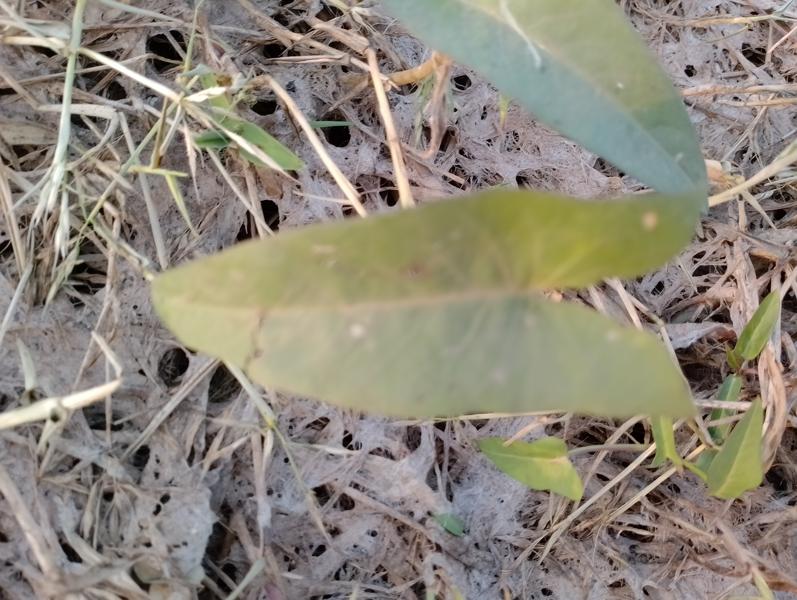
Weed species: Ipomoea aquatic